Michael Bruxner

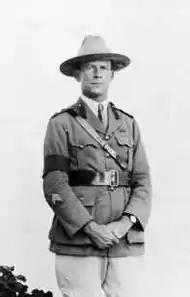
Lieutenant Colonel Bruxner in Palestine in November 1918.

Returning to home to work as a grazier, Bruxner eventually moved to Tenterfield and set up business as a Stock and station agent. He also purchased "Roseneath", a grazing property near Tenterfield, where he bred Hereford cattle. On 17 June 1908 at Christ Church, Kiama, he married Winifred Catherine Hay Caird. Bruxner became vice-president of the local agricultural society and of the Cricket and Rugby clubs in Tenterfield. Being a racehorse owner, Bruxner also rose to be President of the Tenterfield Jockey Club from 1909 to 1911. He was commissioned as a Justice of the Peace in 1914.